Kari Tykkyläinen

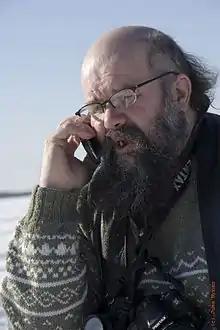
Kari Tykkyläinen.

Kari Ahti Ilmari Tykkyläinen (born 9 July 1953 in Eno) is a Finnish sculptor and video artist. He currently lives in the town of Pudasjärvi in Finland. In 2011, he ran for the Finnish parliamentary election, but was not elected.